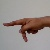
The image shows a hand gesture representing the letter 'P' in Indian Sign Language.